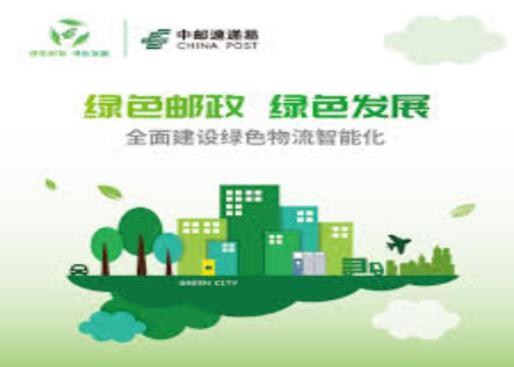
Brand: china post group corporation
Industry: Others